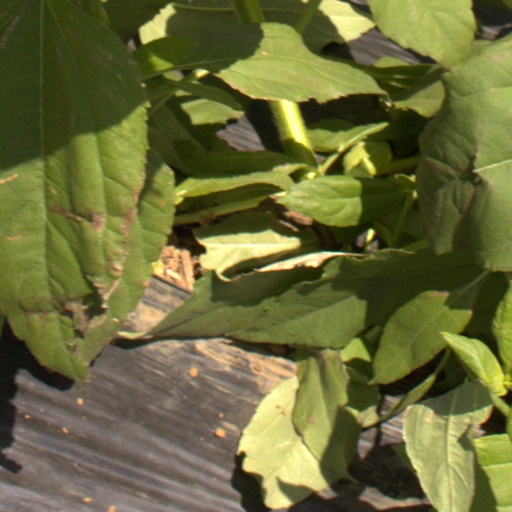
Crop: Jerusalem artichoke